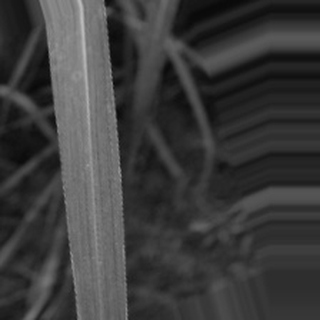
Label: sugarcane_bacterial_blight